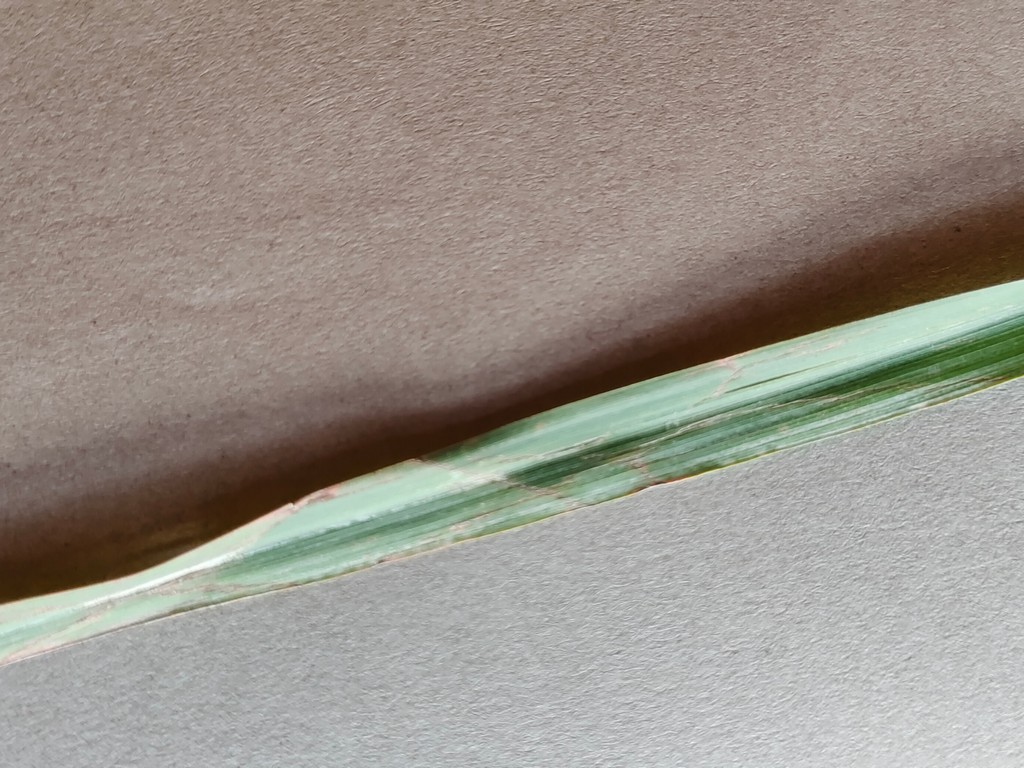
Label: Unhealthy